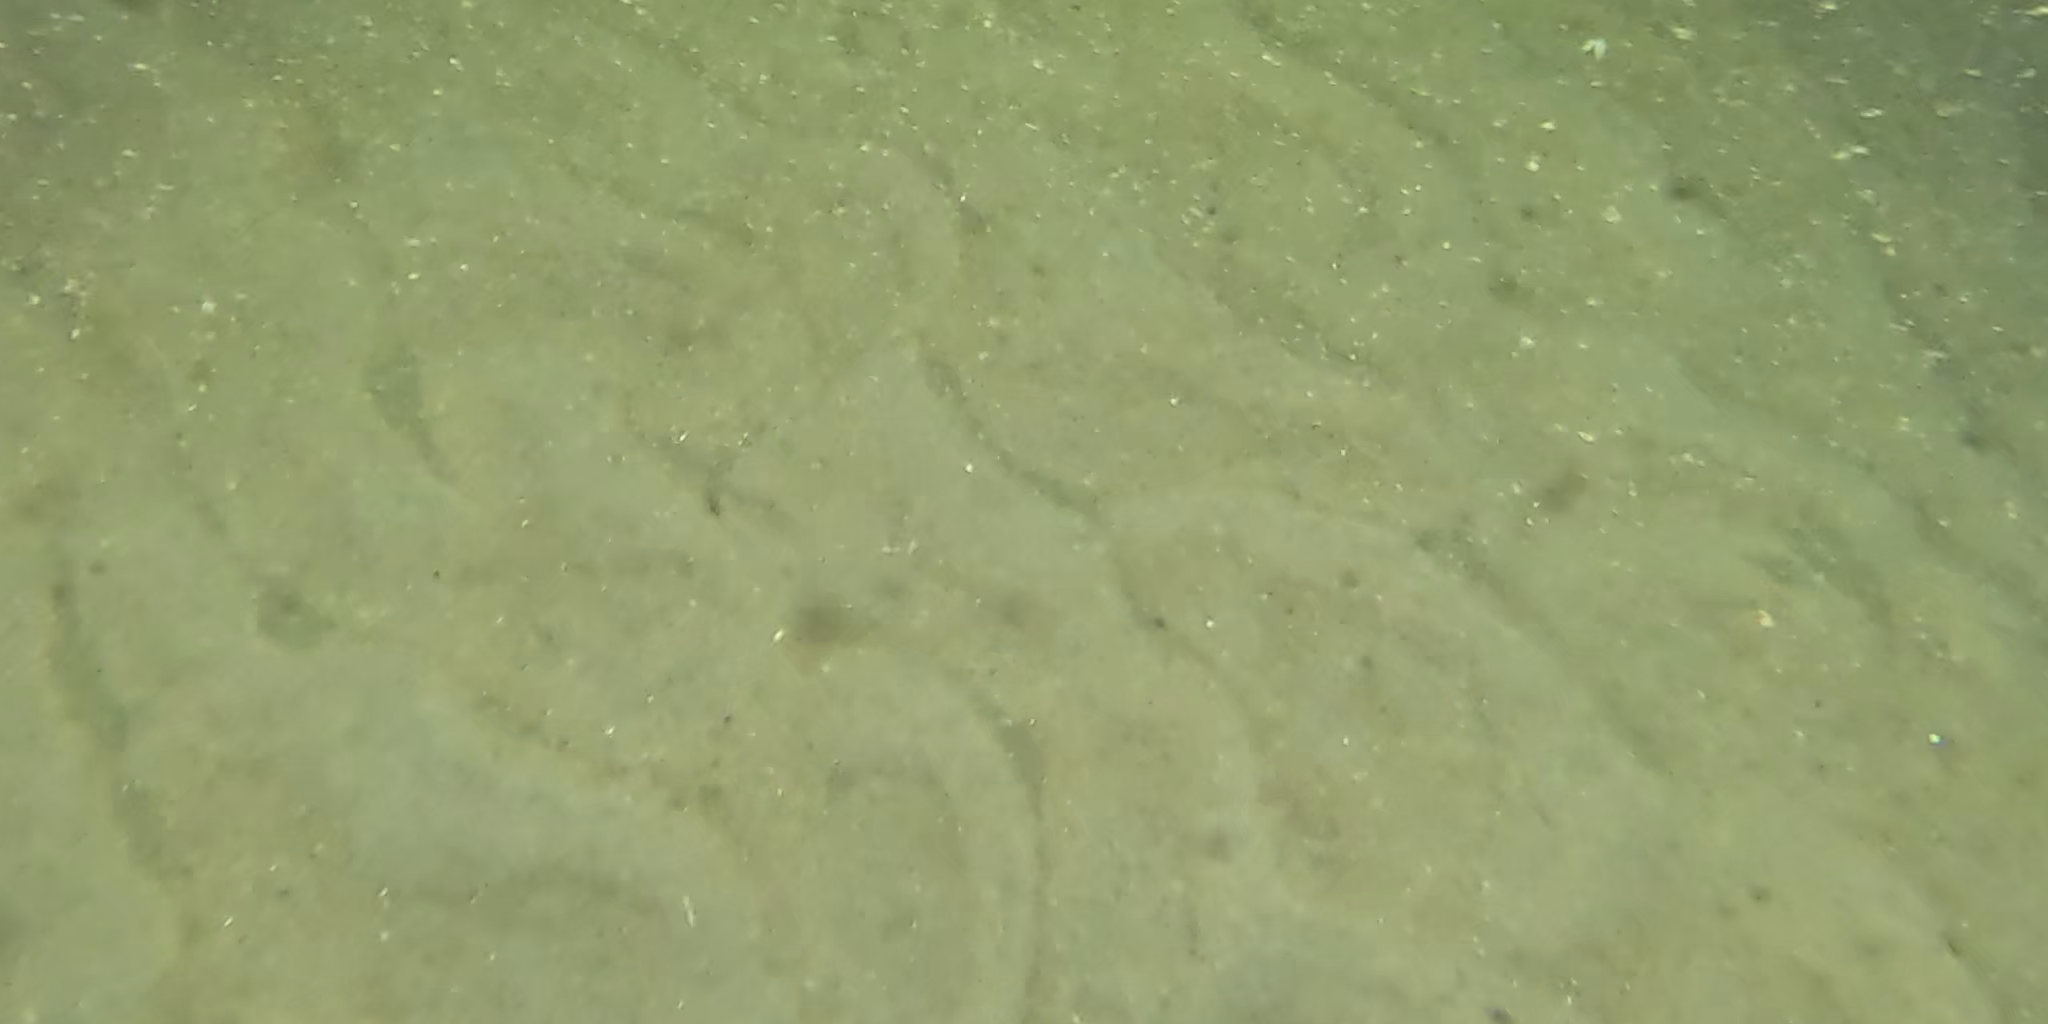
Seabed habitat: sand